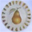
Label: plate